Ultima Sports Ltd

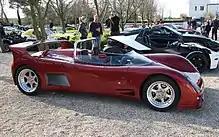
Ultima Spyder convertible

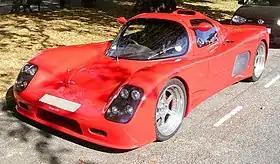
2005 Ultima GTR coupe

Ultima Sports Ltd. is an English sports car manufacturer based in Hinckley, Leicestershire.